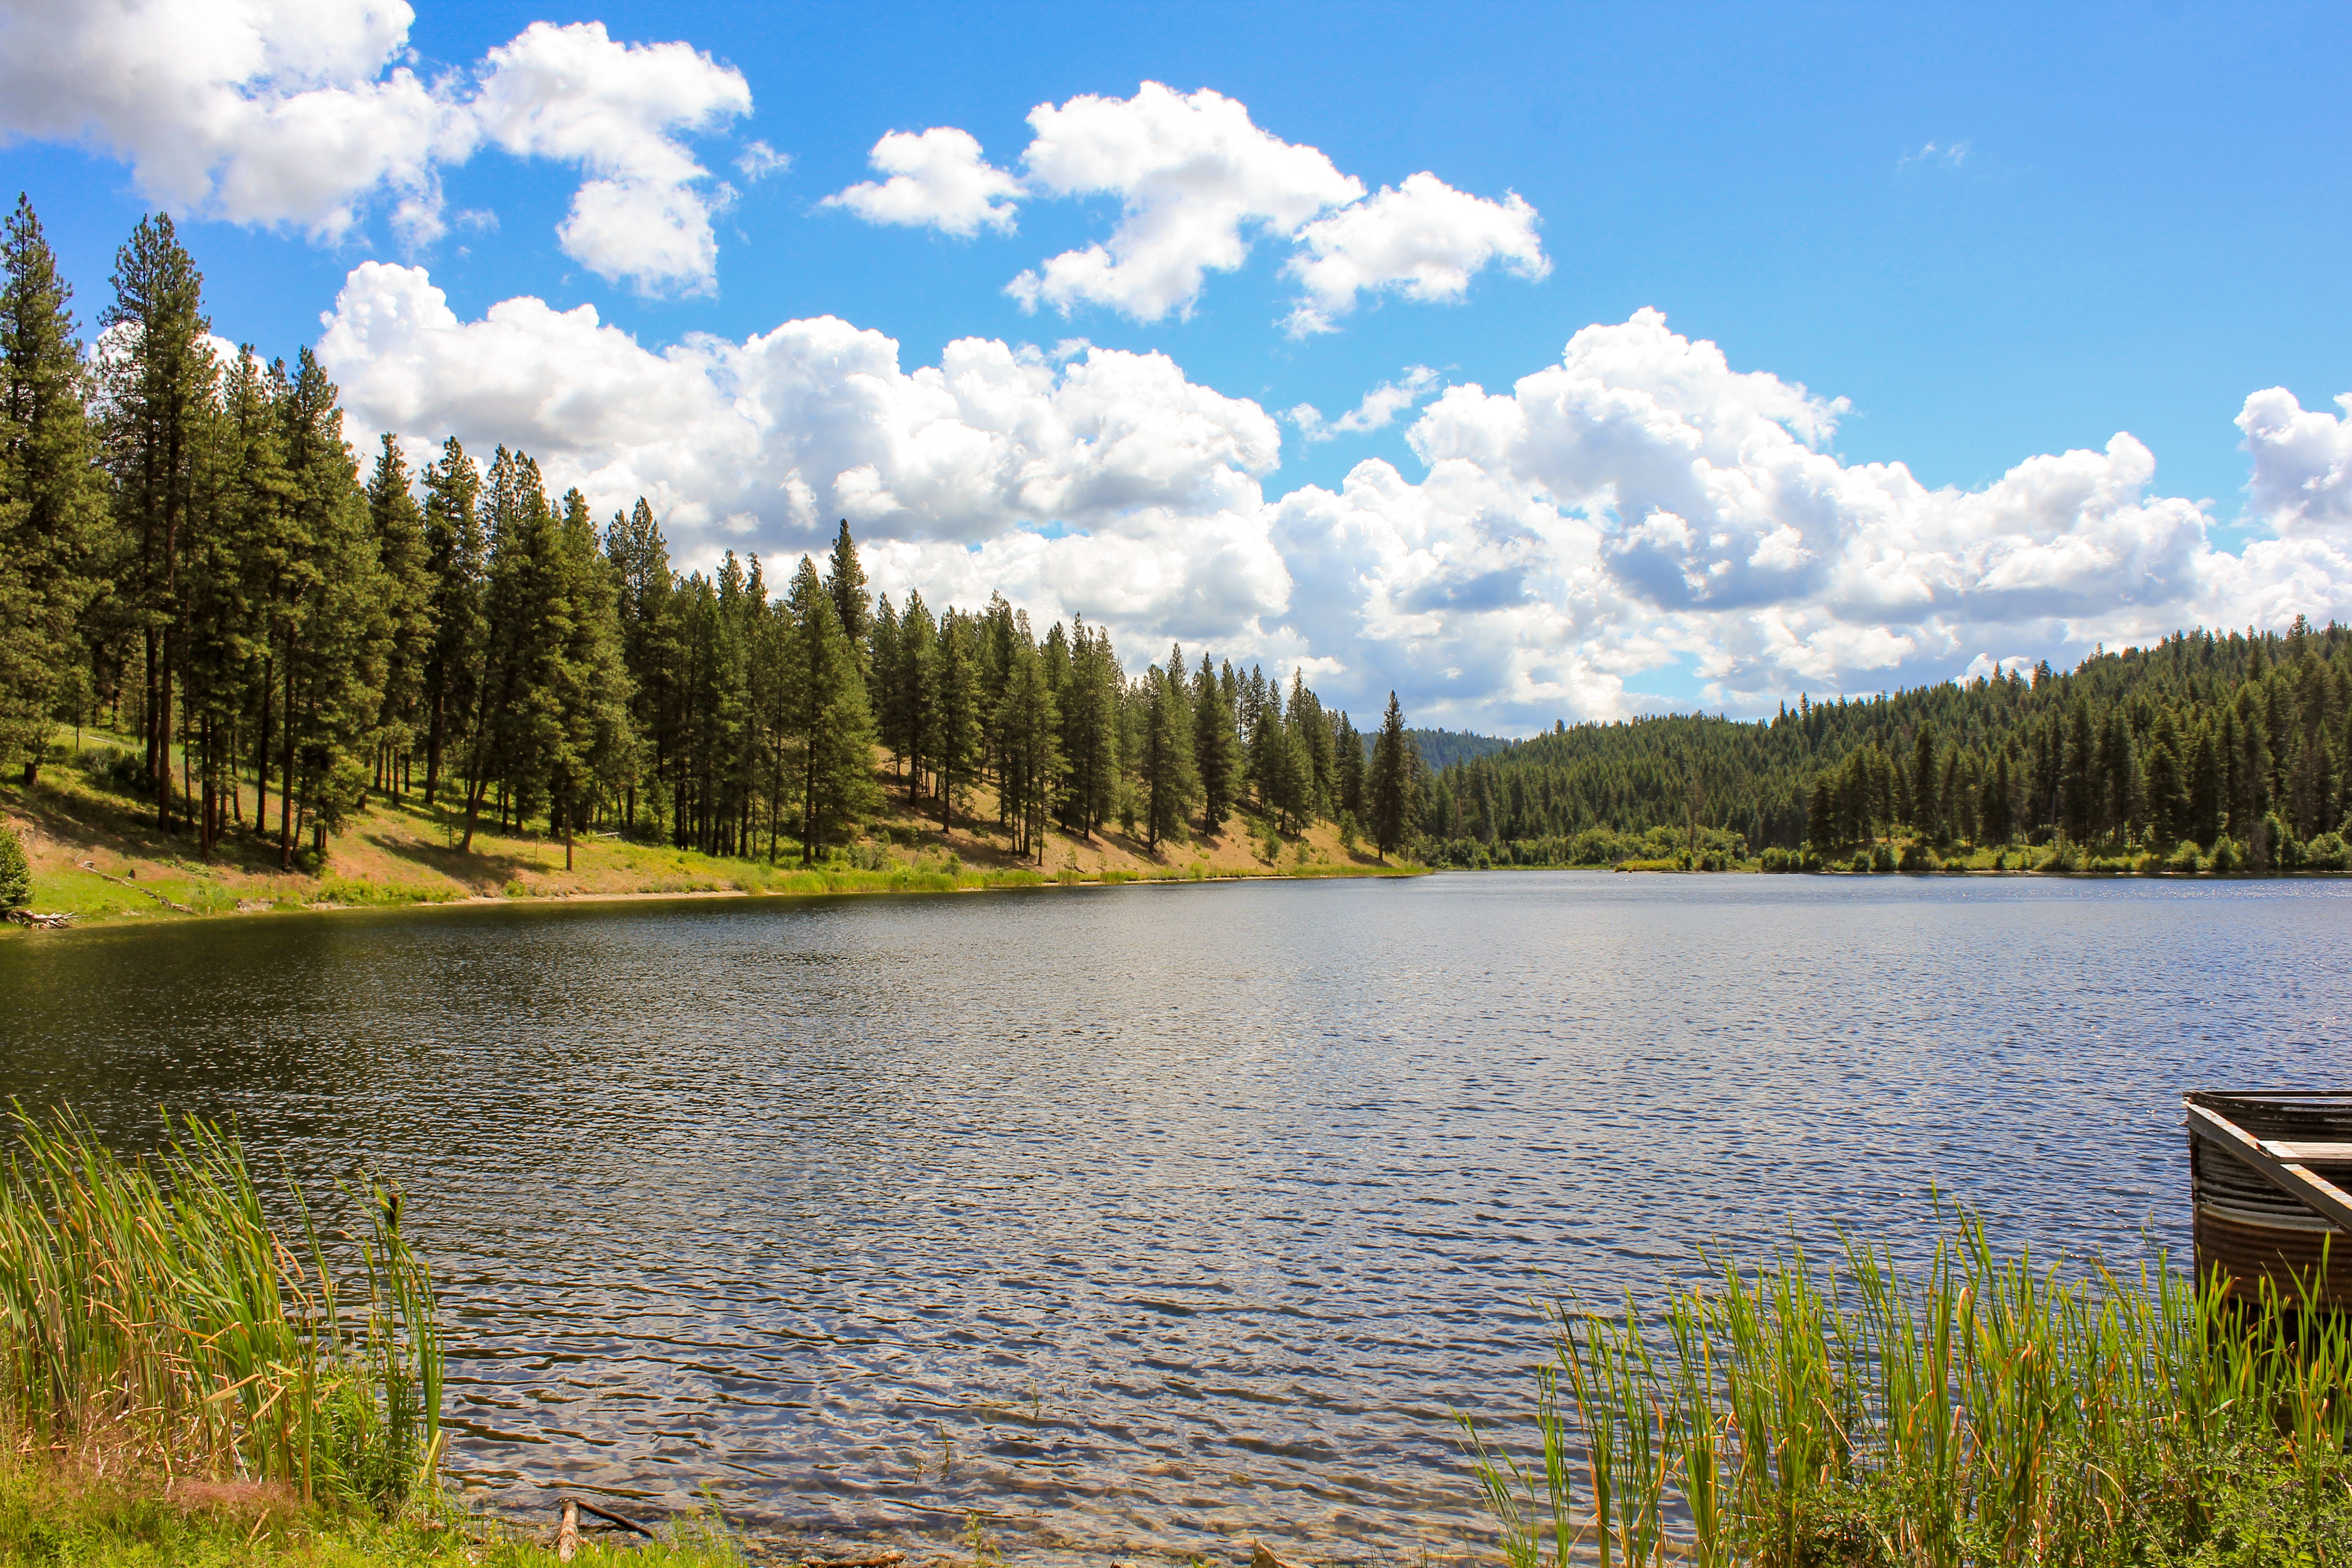
landscape, tree, water, nature, forest, wilderness, mountain, sky, meadow, lake, view, river, vacation, travel, pond, rural, reflection, tranquil, scenic, natural, park, scenery, blue, reservoir, tourism, body of water, washington, outdoors, sunny, clouds, wetland, scene, us, habitat, loch, ecosystem, tarn, pine trees, little pend oreille wildlife refuge, wildlife refuge, natural environment